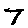
Label: 7